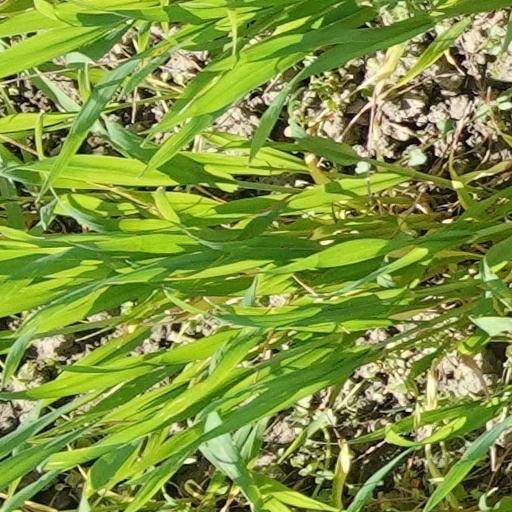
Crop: wheat